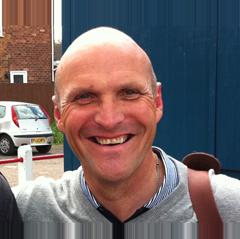
Age: 50